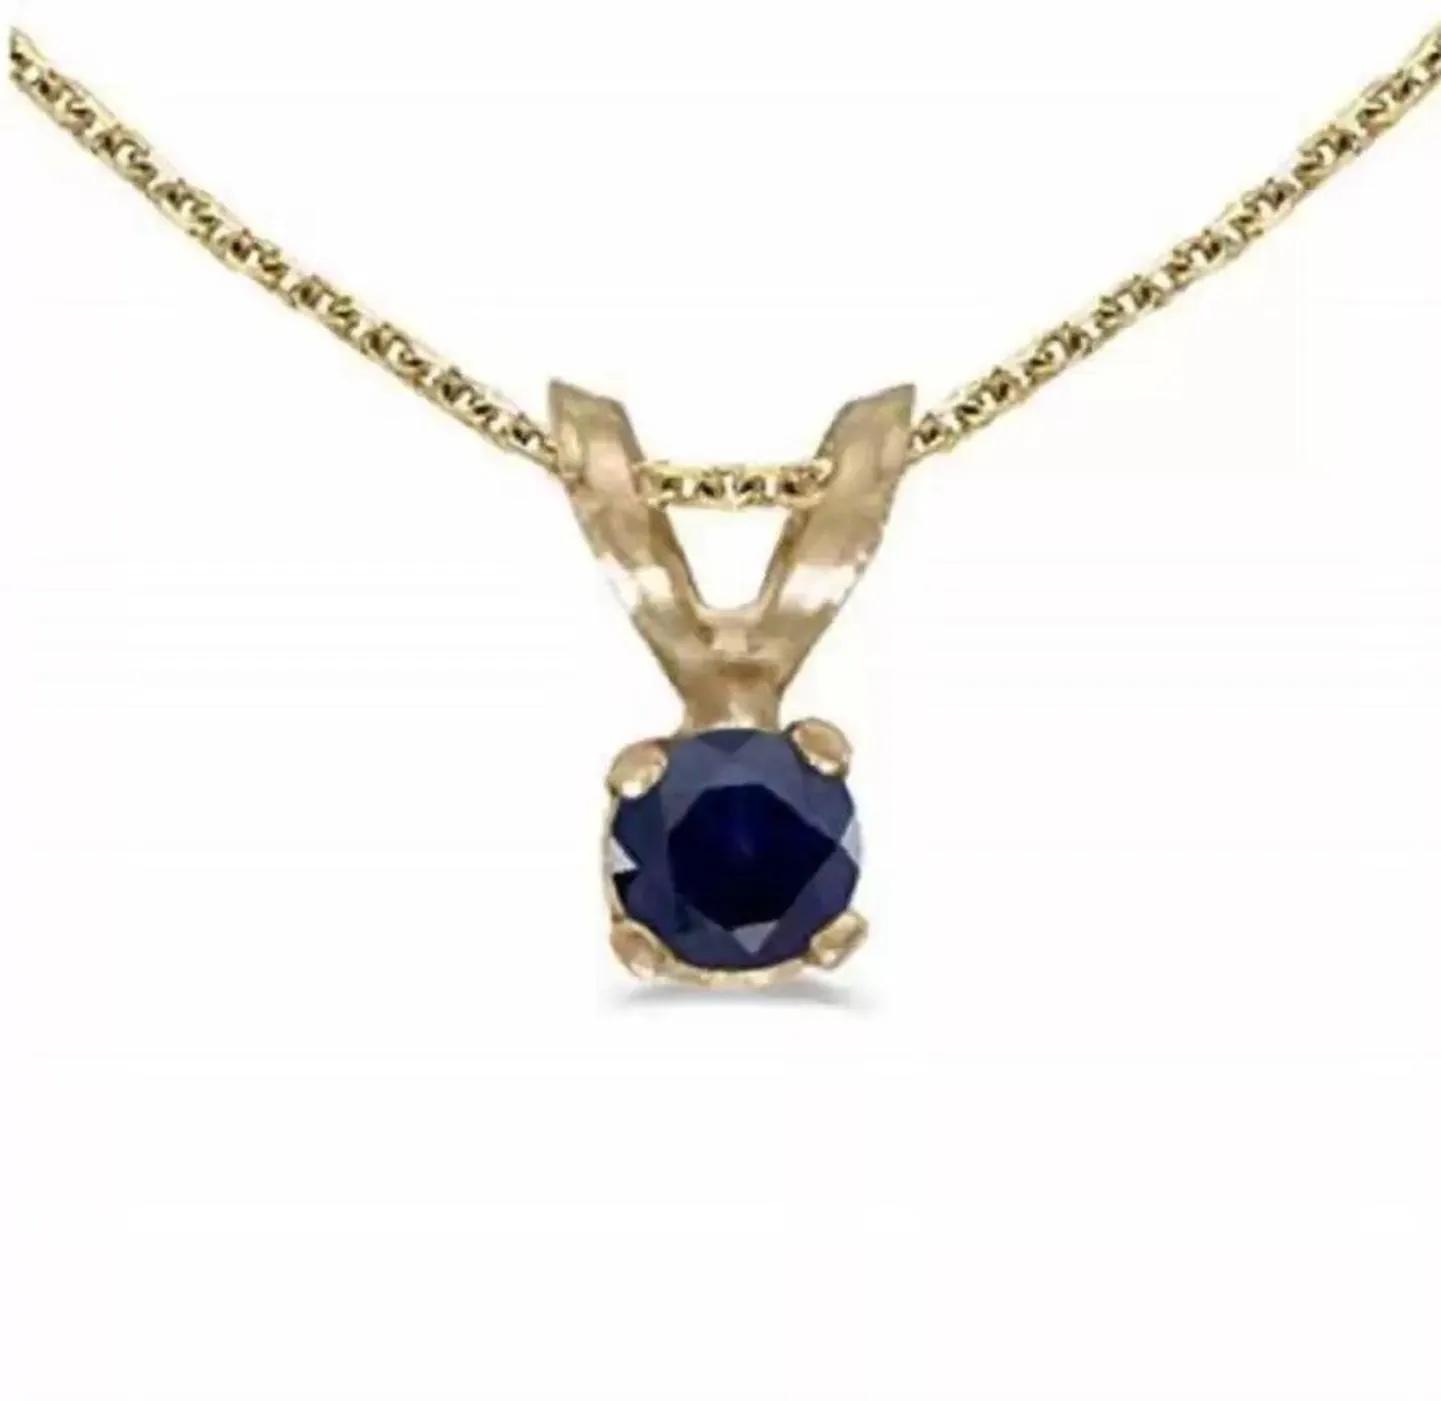
Chopra Gems Brass Original Blue Sapphire Stone Pendant Blue (Men and Women) (Pendant_FFGR125)
Type: Necklaces & Pendants
Brand: Chopra Gems & Jewellery
Price: Rs. 795
 Amazing beautiful looking blue sapphire top quality carat loose gemstone, treated blue sapphire gem is available to order and can be shipped anywhere in the world. Gemstone certification can also be provided as an optional service. Blue sapphire is an extremely powerful stone. If it proves conducive for a person, it can bless one with immense good luck, wealth and prosperity, and grant unexpected riches sudden financial gains. Bluesapphire removes poverty and gives the wearer almost everything a man could desire, namely health wealth, longevity, happiness, property. Blue sapphire also protects the wearer from misfortunes, accidents, unexpected natural calamities, and guards one from unforeseen risks dangers. This gem stone guards one from all evil, purifies the mind and increase flow of positive energy and thought. Blue sapphire helps overcoming difficulties such as debt, enemies, and obstructions to the maintenance of your life, improving your health, exercise, improving upon weak rreas in your life, children, education, luck, speculations, dignity, and spiritual practices. Blue sapphire will help you overcome any feelings of emptiness, thereby helping you overcome and moods and depressions, and prevent you from projecting any of your fears or worries onto others.
Features: Type pendant,Color blue,Material brass
Included: 1 Blue Sapphire Stone Pendant